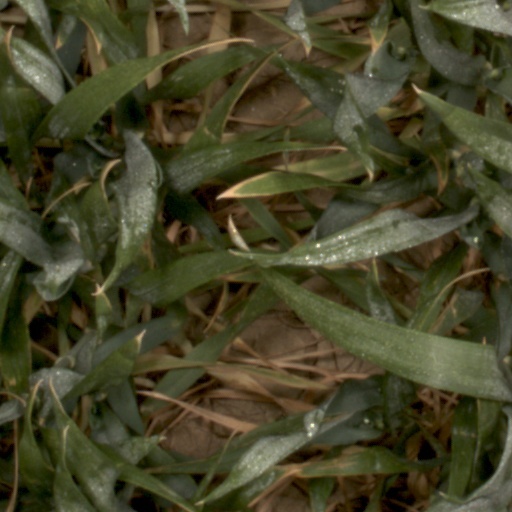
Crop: wheat